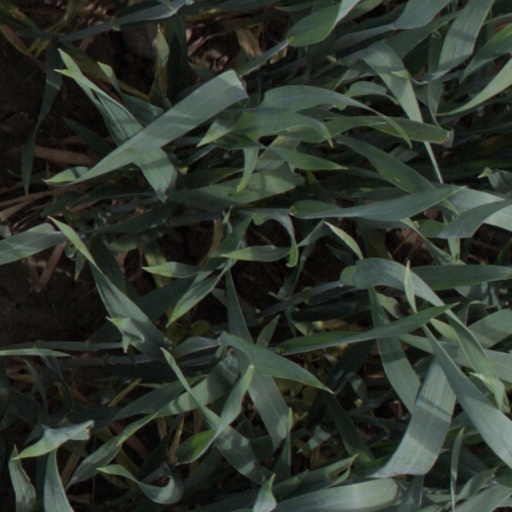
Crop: wheat